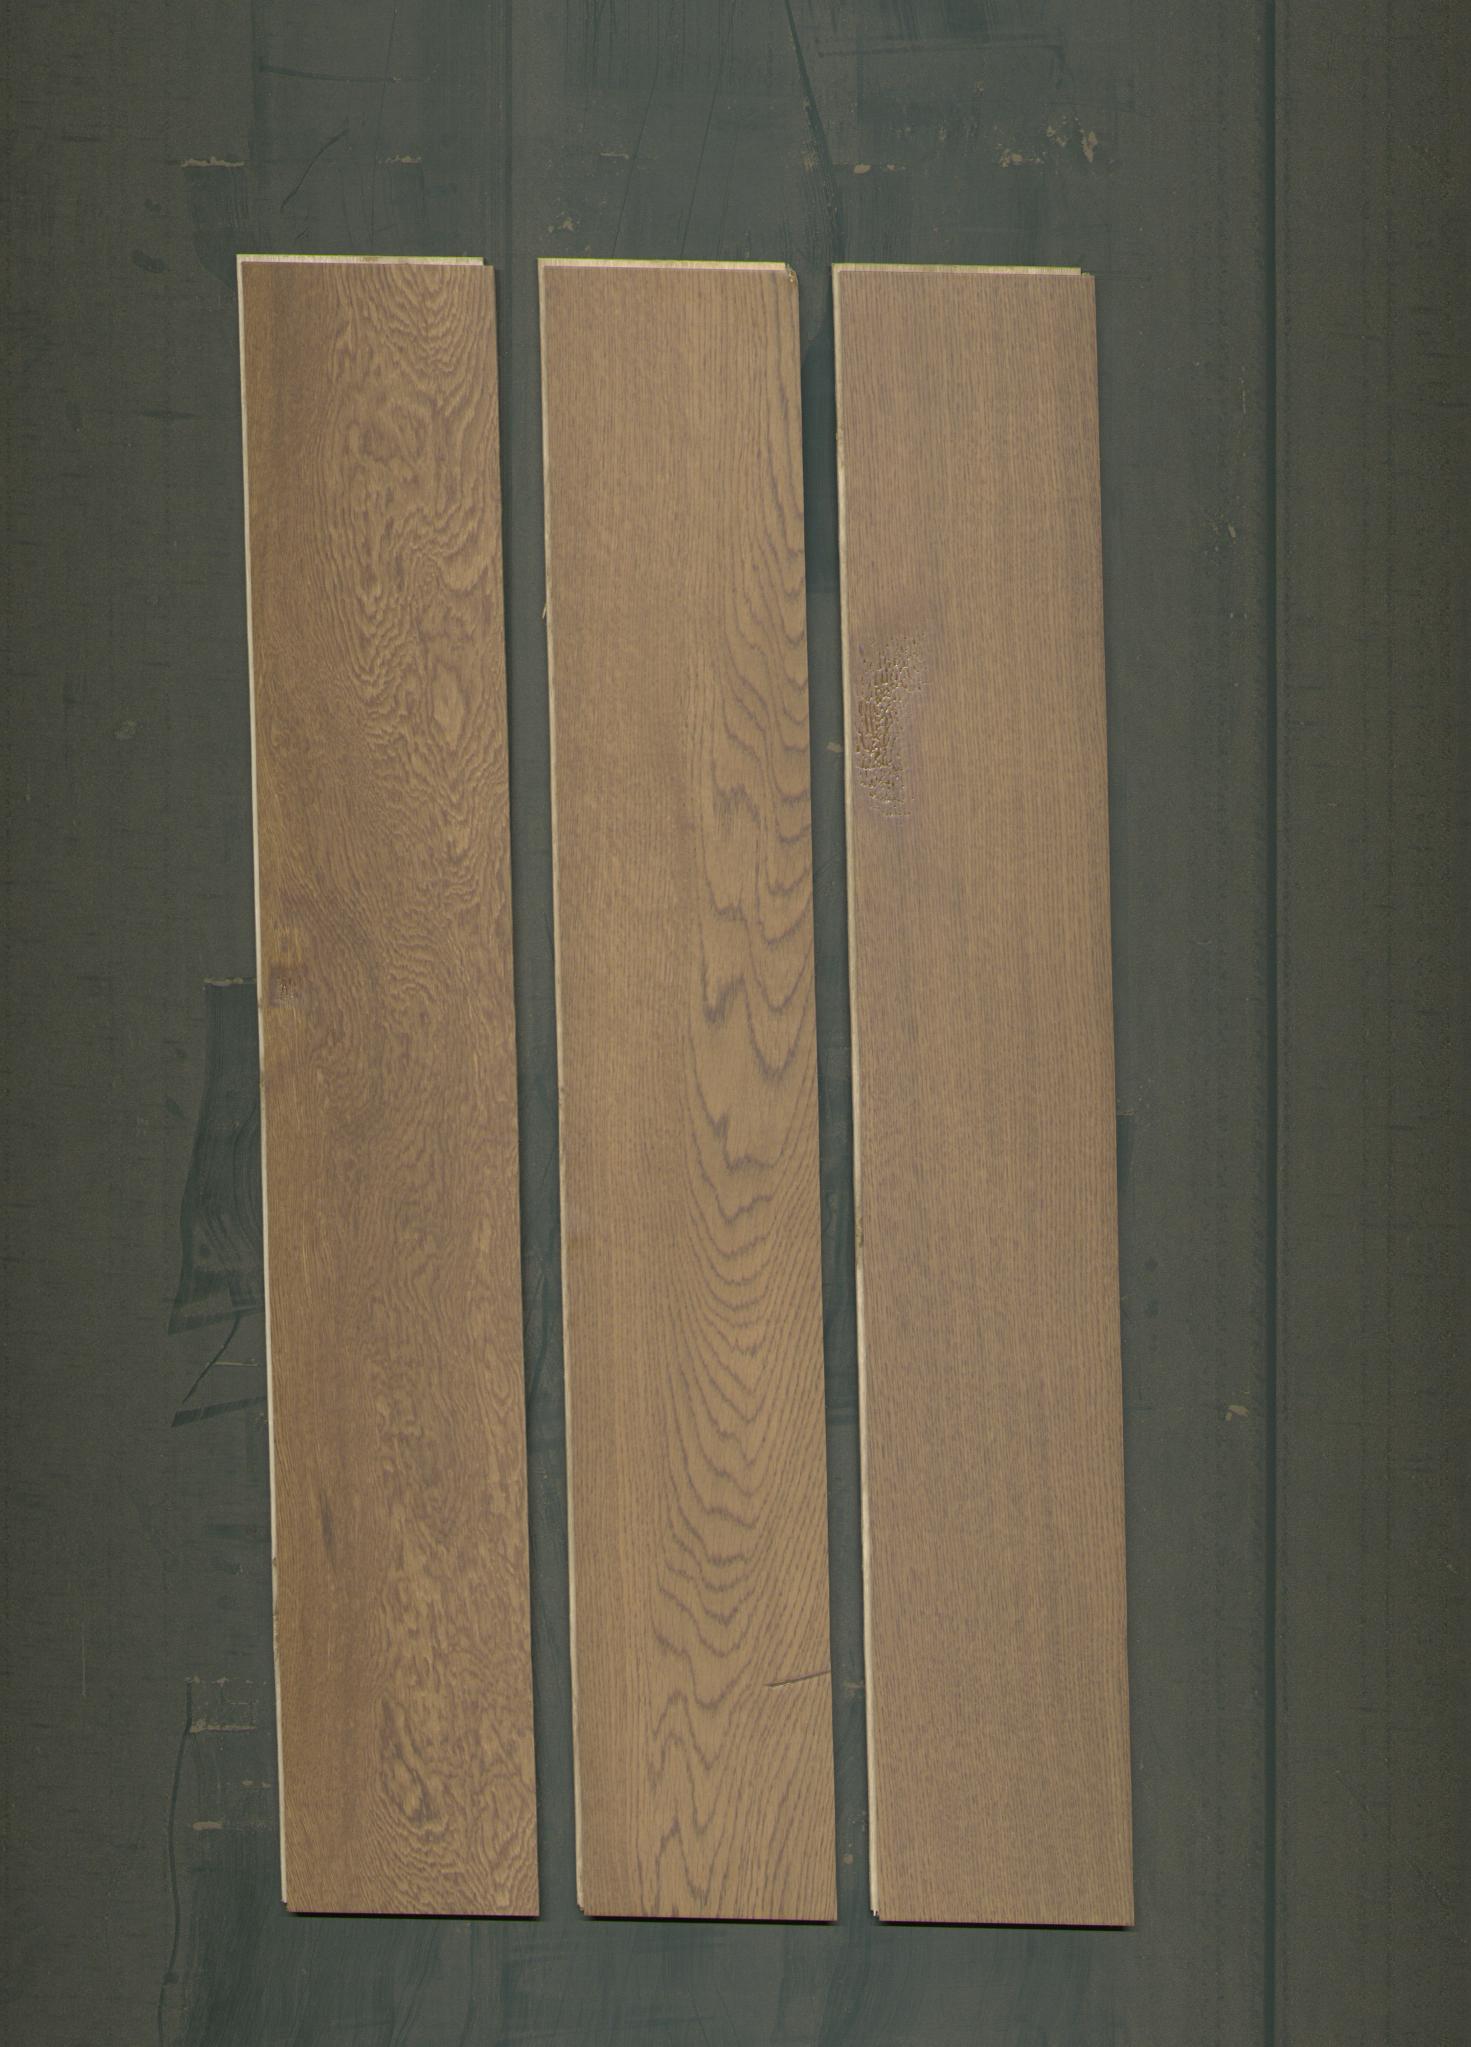
Label: mixers